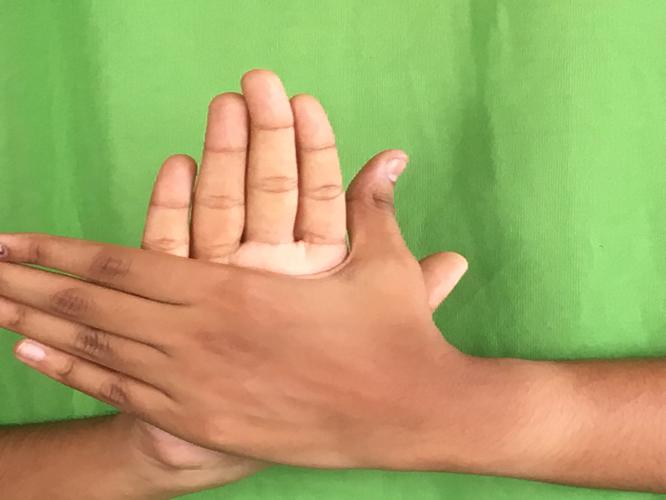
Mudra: Chakra
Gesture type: double_hand